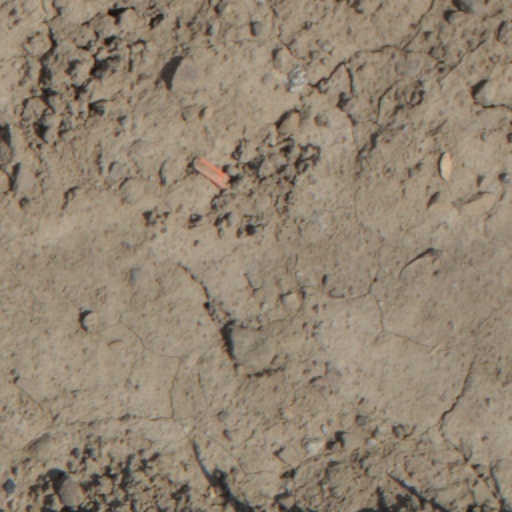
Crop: wheat